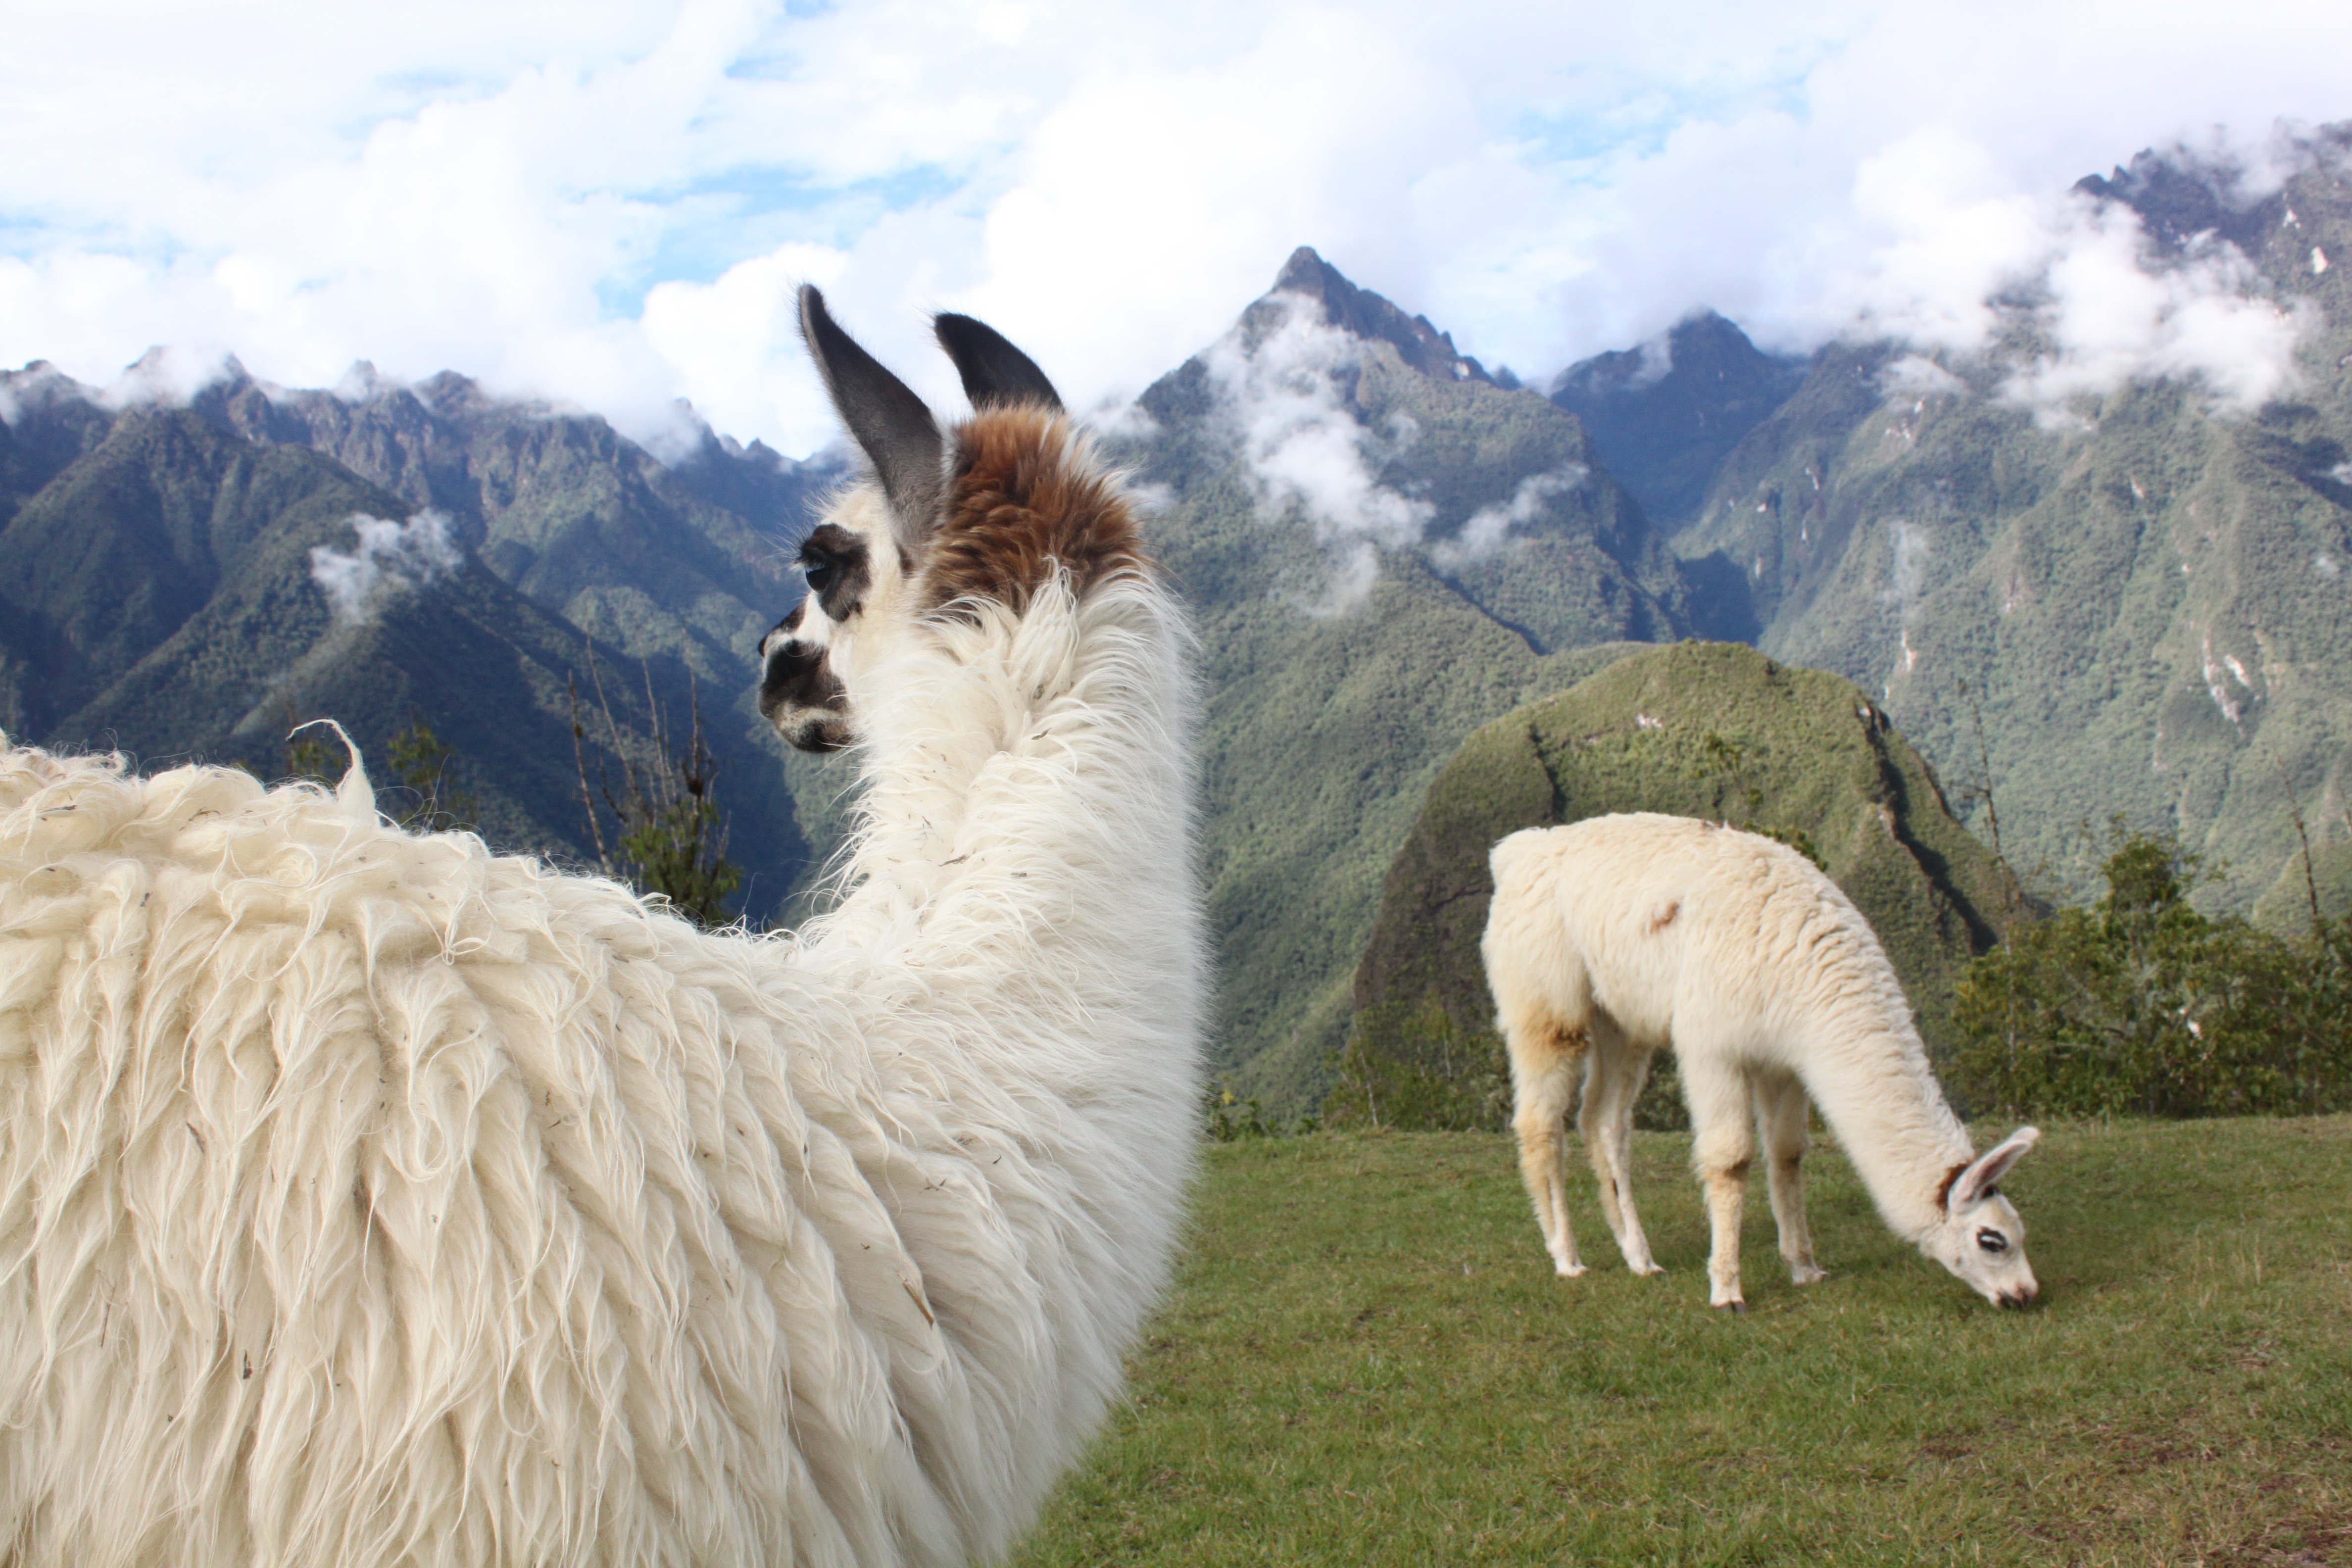
pasture, mammal, fauna, llama, alpaca, vertebrate, vicuna, guanaco, camel like mammal